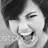
Emotion: happy